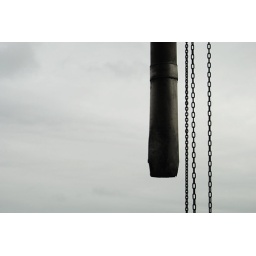
white cows in the dark 2